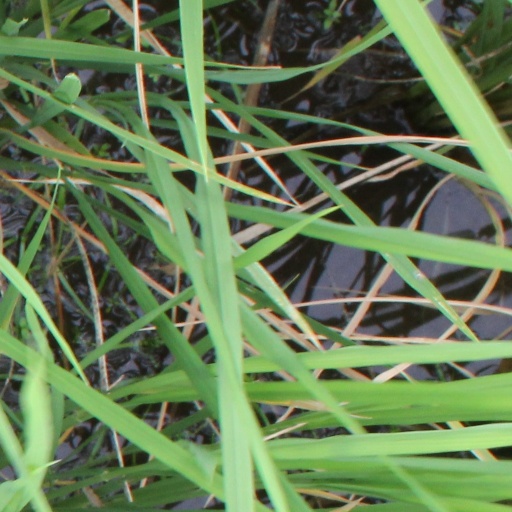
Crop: rice